Mobility transition

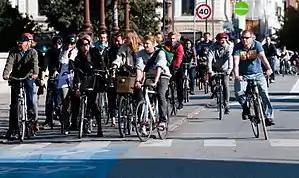
Cycling in Copenhagen also means organising commuter traffic by bike. 45 per cent of the population commutes by bicycle.

There has been criticism of automotive cities and car dependency since at least the 1960s. In the Netherlands, Provo Luud Schimmelpennink's 1965 White Bicycle Plan was an early attempt to stop the rising death toll due to car-related traffic accidents, and to stimulate cycling as a safer and healthier alternative for short-distance travel in the city of Amsterdam. Although the plan itself was a complete failure, it drew widespread publicity and influenced urban planning ideas around the world – with the white bicycle becoming 'an almost mythical worldwide symbol for a better world'. It inspired the emergence of both strongly anti-car movements such as Kabouter (Gnome), Amsterdam Autovrij ("Amsterdam Car-Free") and De Lastige Amsterdammer ("The Troubled/Troublesome Amsterdammer"), as well as pro-cycling movements in Amsterdam and elsewhere in the Netherlands in the early 1970s.